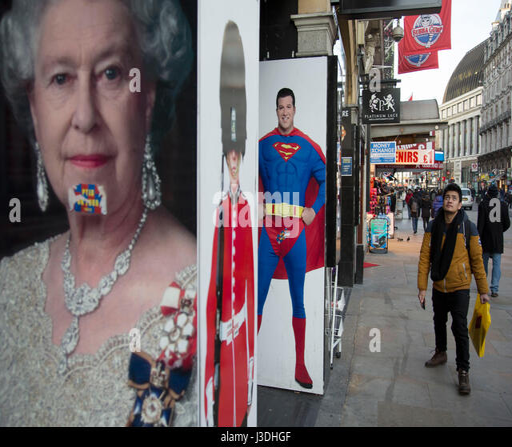
poster in a juxtaposition next to one of comic book character and a member wearing a bear skin